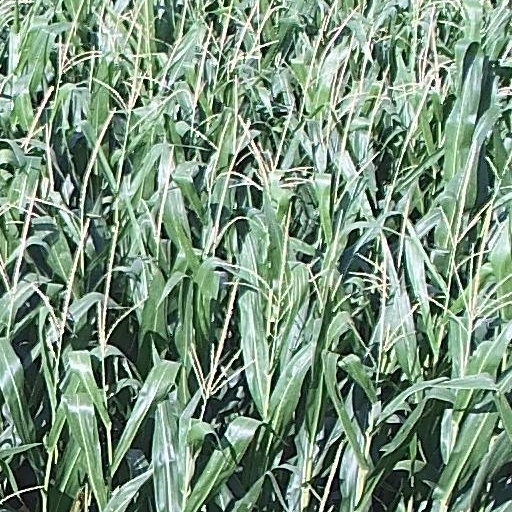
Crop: maize; corn